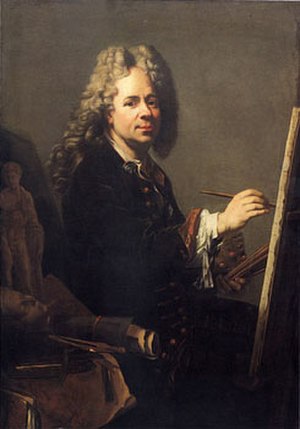
Jacob van Schuppen
Selvportæt af Jacob van Schuppen
Jacob van Schuppen var en østrigsk maler.